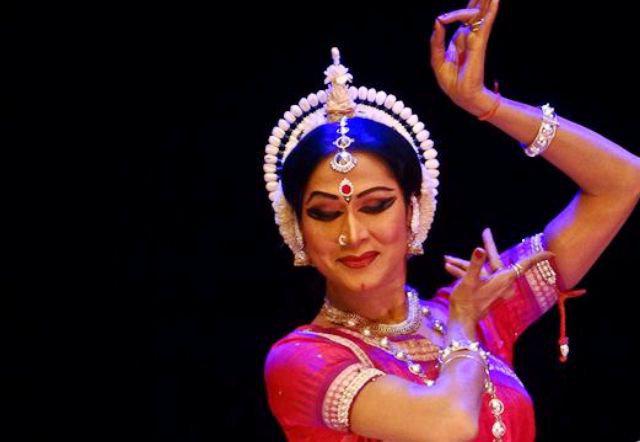
Dance form: odissi